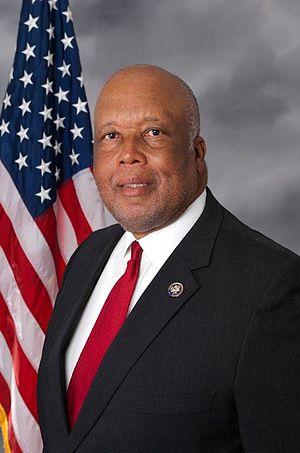
L'État du Mississippi dispose de quatre représentants à la Chambre des représentants des États-Unis.
Bennie Gordon Thompson, né le 28 janvier 1948 à Bolton, est un homme politique américain, élu démocrate du Mississippi à la Chambre des représentants des États-Unis depuis 1993.